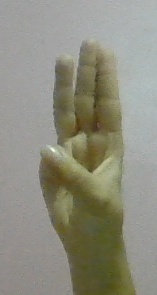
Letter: thaa